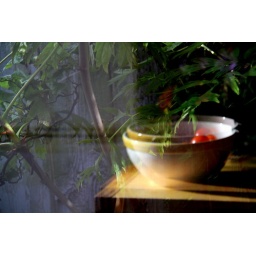
Reflection of the kitchen table in the window with the plants outside